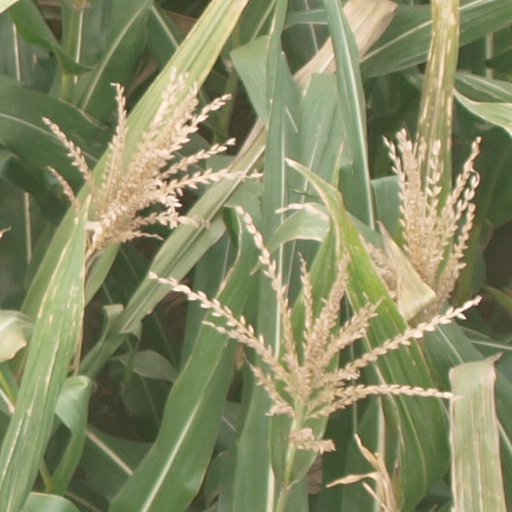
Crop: maize; corn